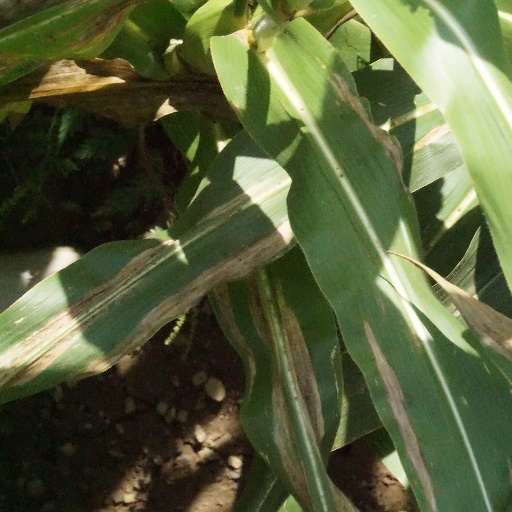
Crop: maize; corn